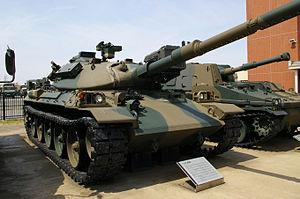
Le Type 74 est un char de combat japonais. Conçu par Mitsubishi Heavy Industries, il est en service dans les Forces terrestres japonaises d'autodéfense depuis septembre 1975. Sur le plan visuel, le Type 74 est très semblable à l'AMX-30 français, entré en service près de 10 ans auparavant, mais se démarque par l'emploi d'une suspension oléopneumatique réglable et d'un télémètre laser. À partir des années 1990, il commence à être suppléé par le Type 90.